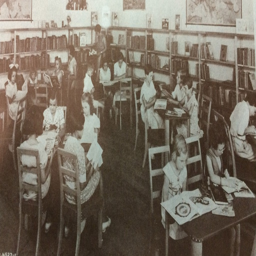
children in the reading room .